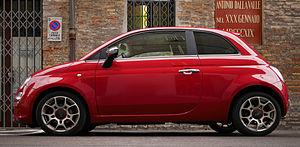
La Fiat 500 de troisième génération, dite aussi Nouvelle 500, est une voiture citadine du constructeur automobile italien Fiat, dont la forme est inspirée de la Fiat 500 produite entre 1957 et 1975.